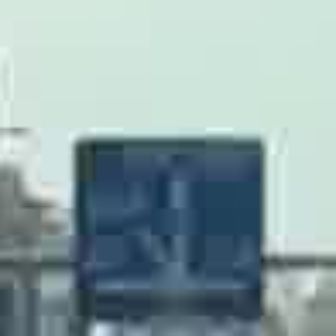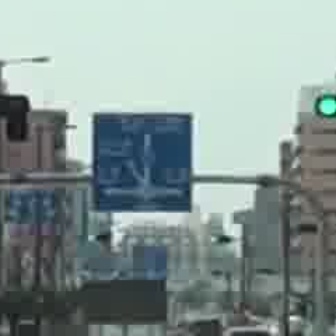
  Please identify the target specified by the bounding box [66,125,261,319] in the first image and locate it in the second image. Return the coordinates in [x_min,y_min,x_max,y_max] format.
Answer: [88,108,191,210]